Cobus Reinach

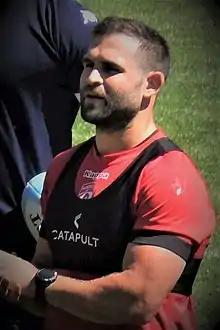
Reinach training in 2021

Jacobus Meyer Reinach (born 7 February 1990) is a South African professional rugby union player who plays for the Top 14 side Montpellier and South Africa national team. His playing position is scrum-half and he is the son of former Springbok winger Jaco Reinach. He was the member of the victorious Springbok team who won at the 2019 Rugby World Cup in Japan, Yokohama.